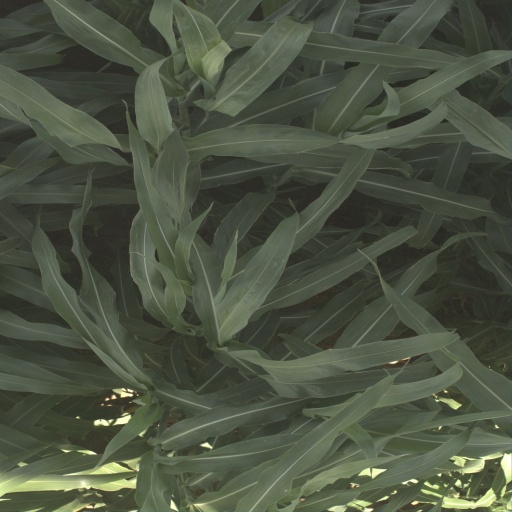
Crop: sorghum